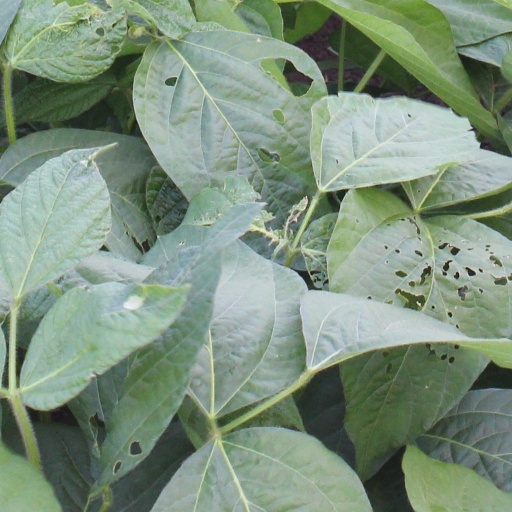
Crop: soybean